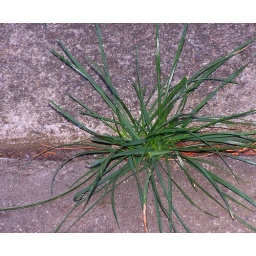
......well, not really. Just some volunteer grass in the sidewalk crease.